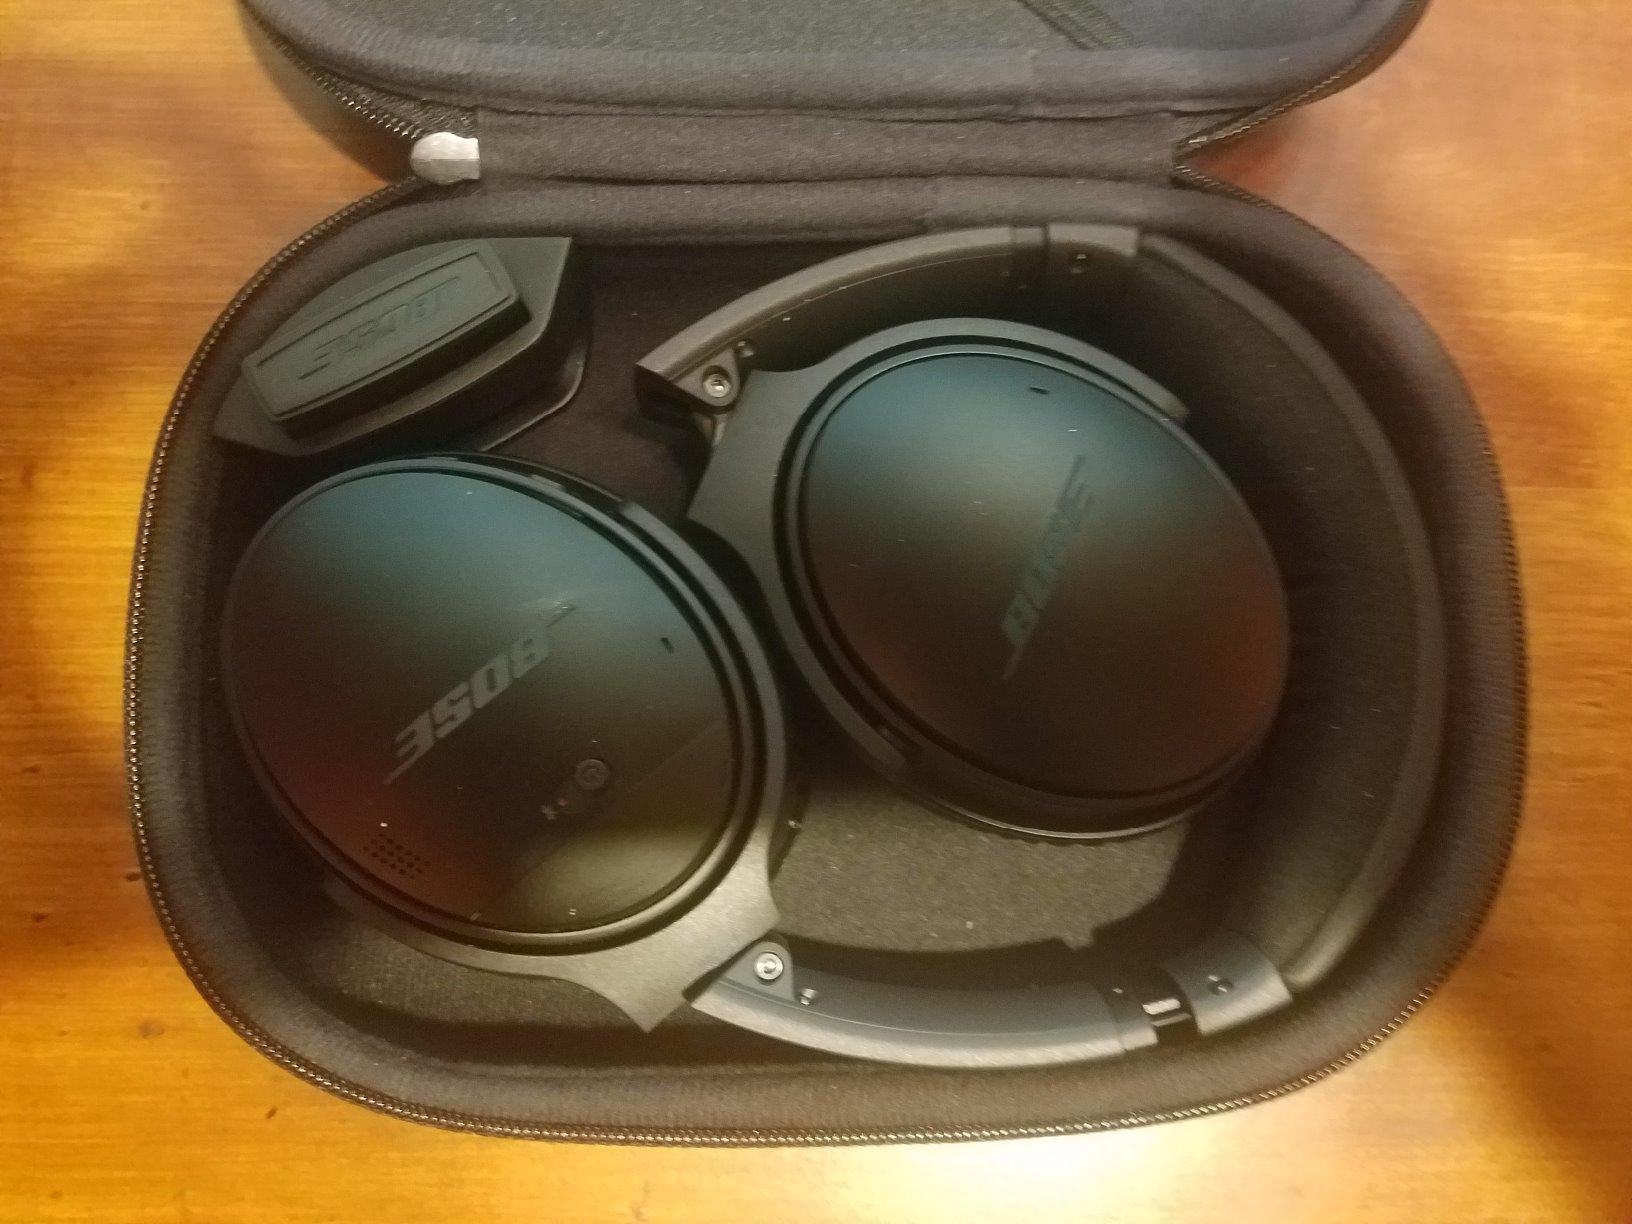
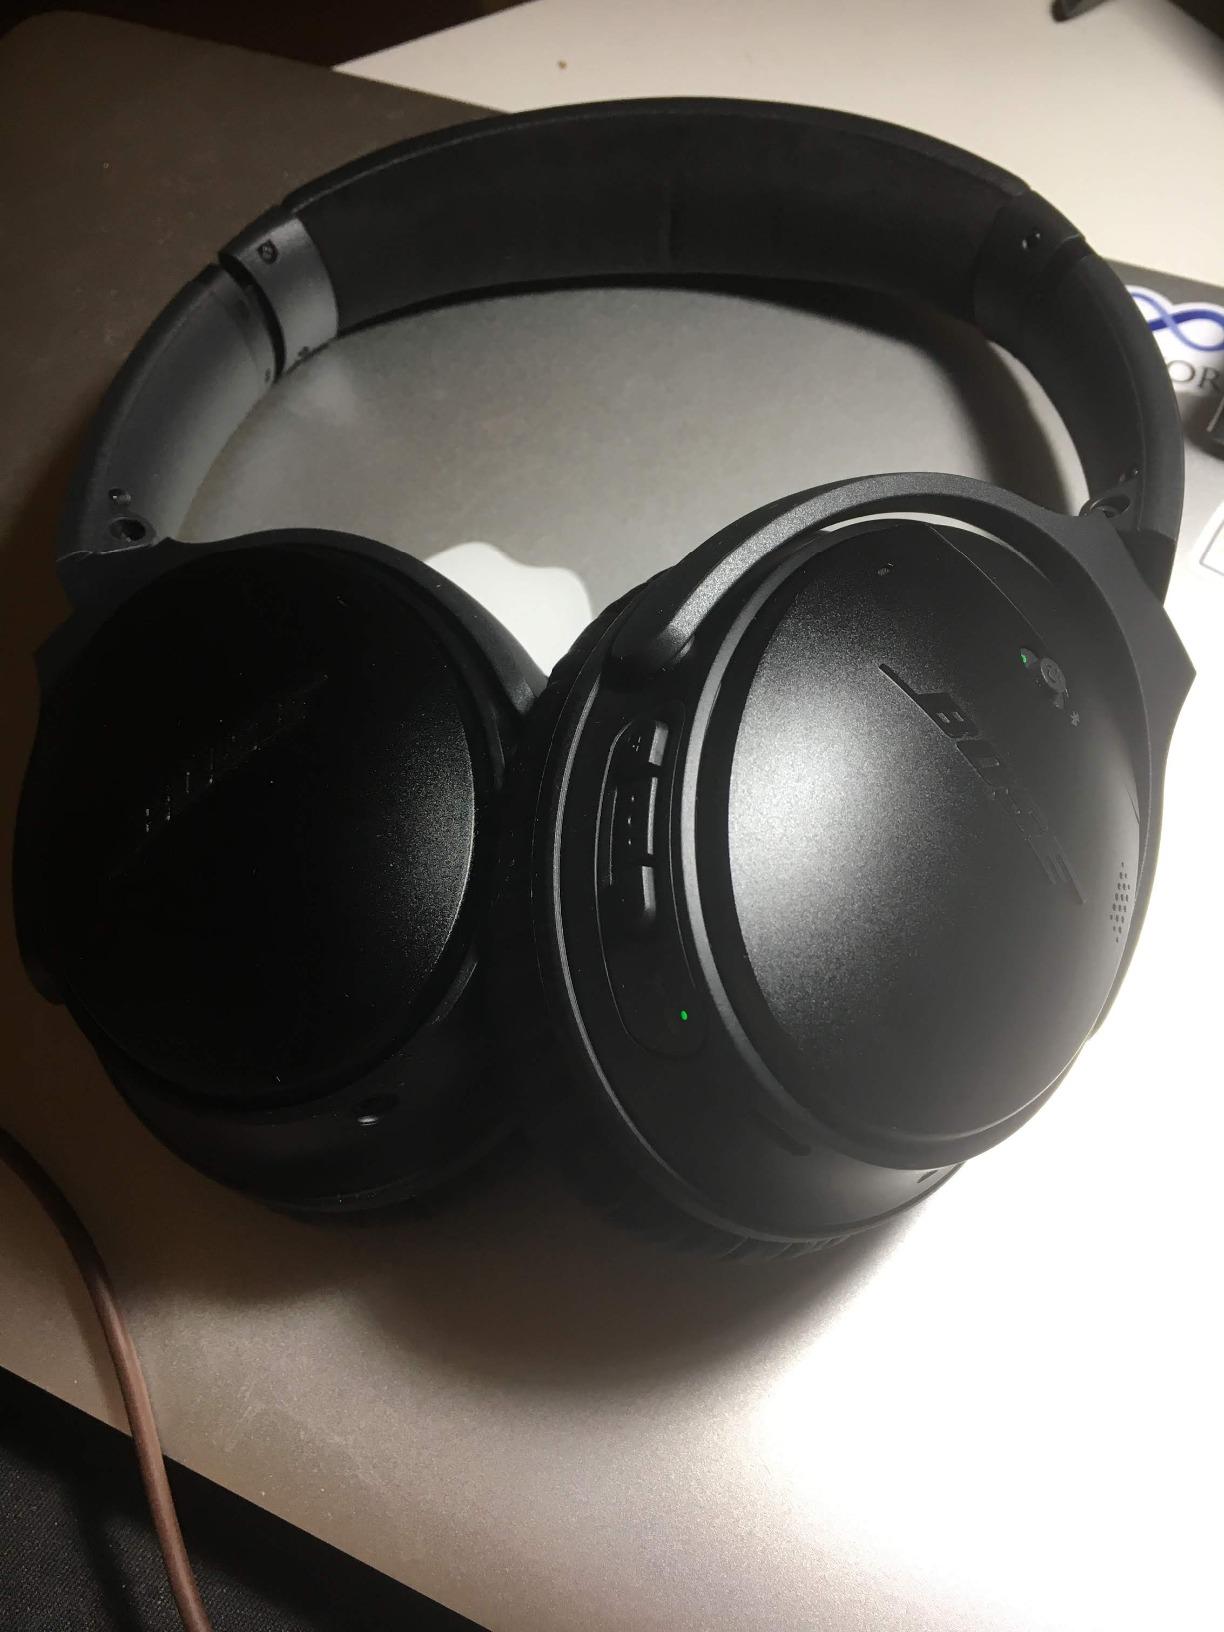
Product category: headphones
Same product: yes